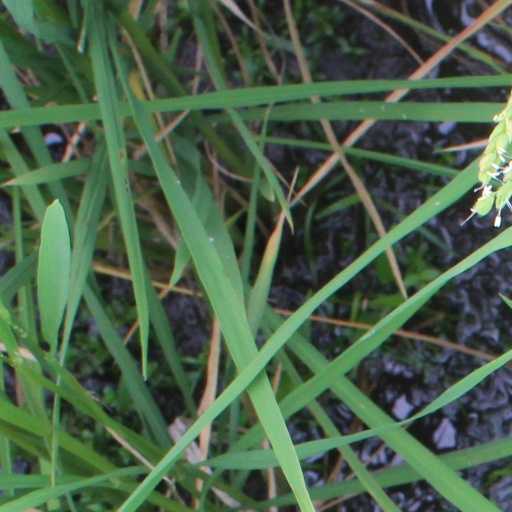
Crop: rice